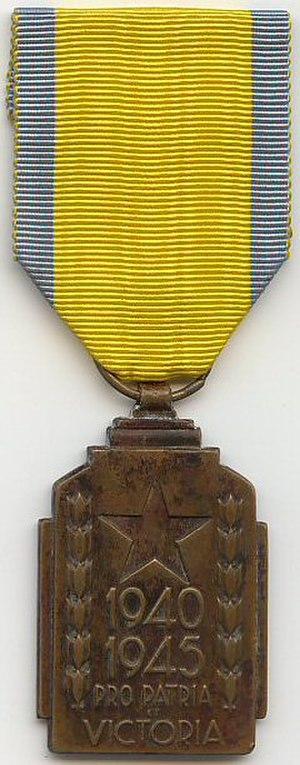
Médaille de l'Effort de Guerre Colonial 1940-1945 (Belgique)
La Médaille de l'effort de guerre colonial 1940-1945 était une médaille commémorative du Royaume de Belgique créée par arrêté du Régent le 30 janvier 1947. Elle était décernée aux fonctionnaires, magistrats, auxiliaires volontaires féminins, missionnaires, agents civils des différents départements et aux autres citoyens belges qui servirent honorablement pour au moins un an dans les colonies du Royaume de Belgique au Congo belge ou au Ruanda-Urundi entre le 10 mai 1940 et le 7 mai 1945.
La participation du Congo belge à la Seconde Guerre mondiale commença avec l'invasion allemande de la Belgique en mai 1940. Malgré la capitulation de la Belgique, le Congo resta dans le conflit aux côtés des Alliés, et fut administré par le gouvernement belge en exil, et fournit des matières premières indispensables, notamment de l'or et de l'uranium, à la Grande-Bretagne et aux États-Unis.